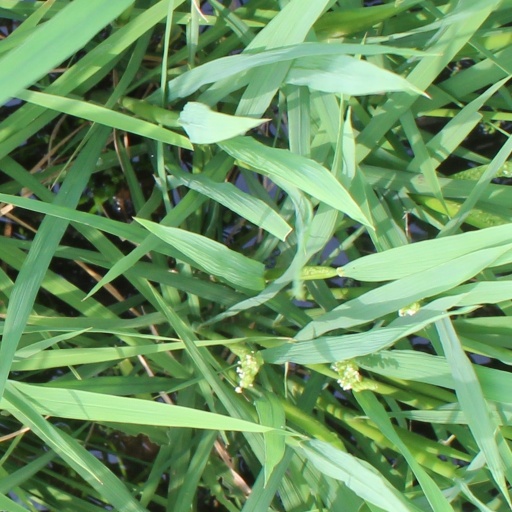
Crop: rice